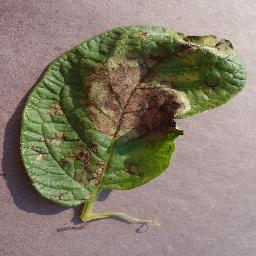
Label: Potato___Late_blight